English Runic Inscription 2

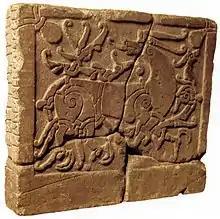

English runic inscription 2 (E 2, or Br E2) is a Viking Age runic inscription from the early 11th century, in a coffin of limestone in Saint Paul's Cathedral in London. The stone is in style Pr2, also known as Ringerike style. It has remains of dark blue and red colour. The stone is placed in the Museum of London.